Liberalism in Egypt

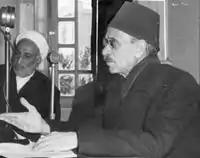
Ahmed Lutfi el-Sayed, fondly known as the "Professor of the Generation"

Ahmed Lutfi el-Sayed Pasha (15 January 1872 – 5 March 1963) was an Egyptian intellectual, anti-colonial activist and the first director of Cairo University. He was an influential person in the Egyptian nationalist movement and used his position in the media to strive and gain an independent Egypt from British rule. He was also one of the architects of modern Egyptian nationalism as well as the architect of Egyptian secularism and liberalism. He was fondly known as the "Professor of the Generation". Lutfi was one of the fiercest opponents of pan-Arabism, insisting that Egyptians are Egyptians and not Arabs. He is considered one of the most influential scholars and intellectuals in the history of Egypt. Ahmed Lutfi al-Sayyid was an outright liberal and believed in equality and rights for all people. Lutfi's contribution to Egypt in intellectual ideas and movements redefined history in Egypt. He was considered one of the first Egyptian officials to introduce Mill's works and reading to the general Arab public so they could educate themselves on concepts of liberalism. He believed that people should have a say in what goes on in their government and country, and that all people had certain civil rights that could not be taken away. He was a staunch proponent of anti-colonialism and the negative effects it has on countries, which is what led to him being such an active member of the anti-British involvement in Egypt. He took a strong stance against the pan-Arabism view that was held at that time which emphasized a unification of all Arab countries and people into one entity. He believed that Egyptians were different from Arabs and had their own separate beliefs and cultural aspects.